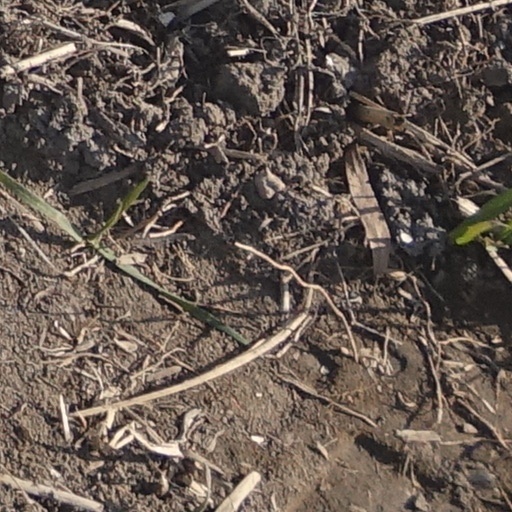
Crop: wheat